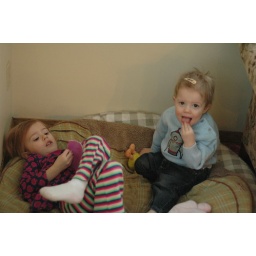
You lie down in the dog bed -